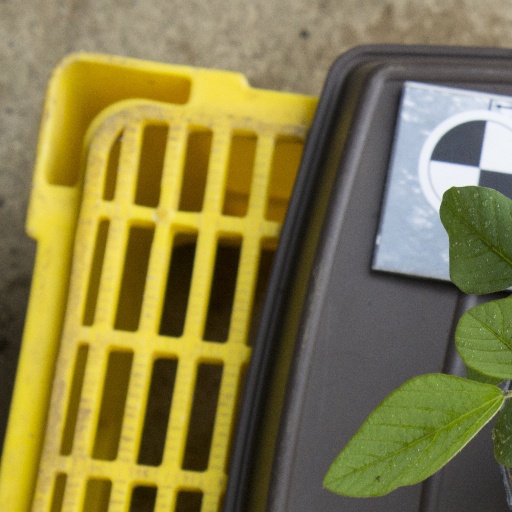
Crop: soybean